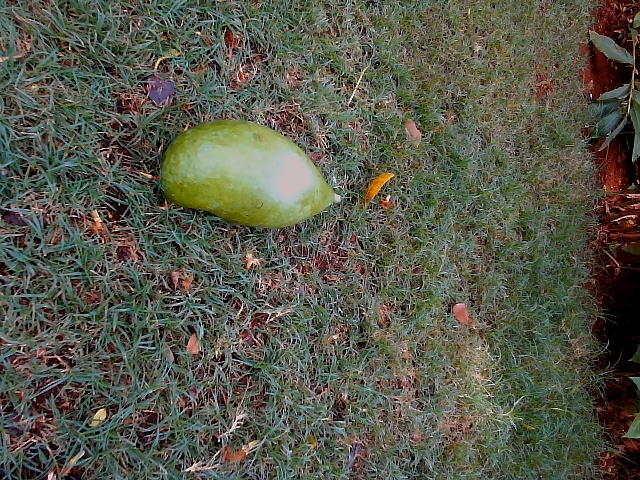
Label: Raw_Mango